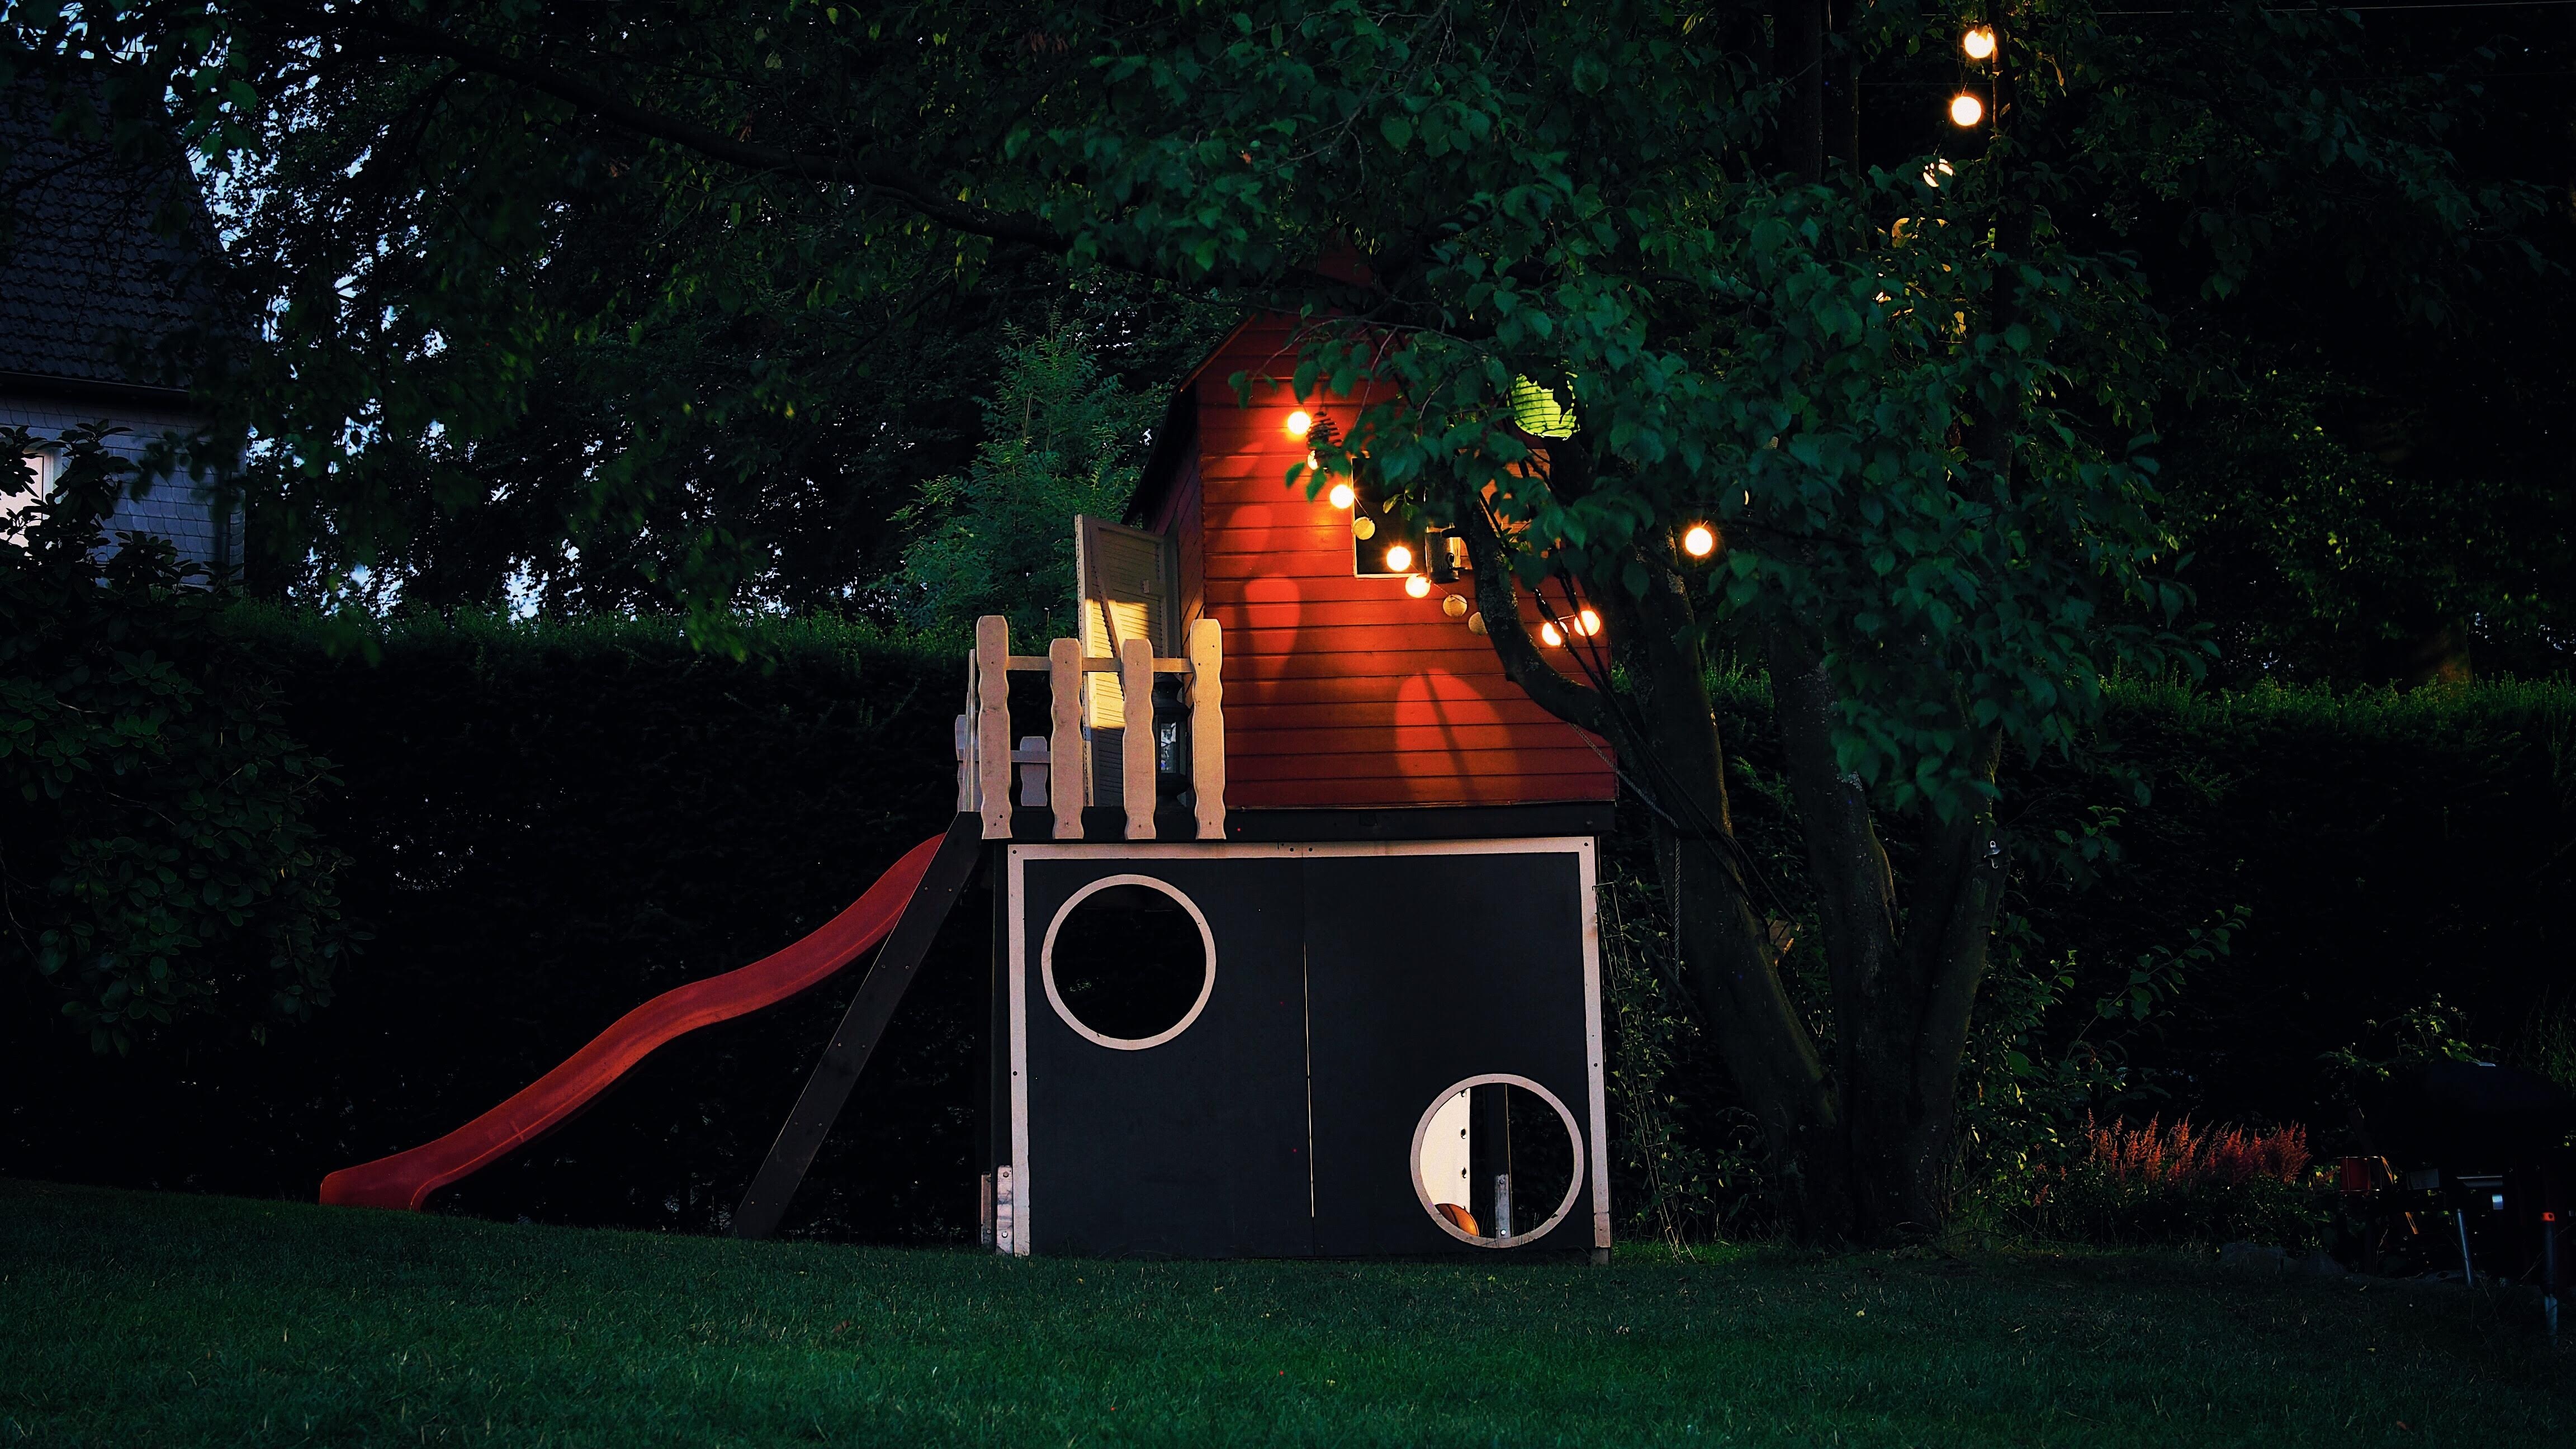
lighting, tree, night, grass